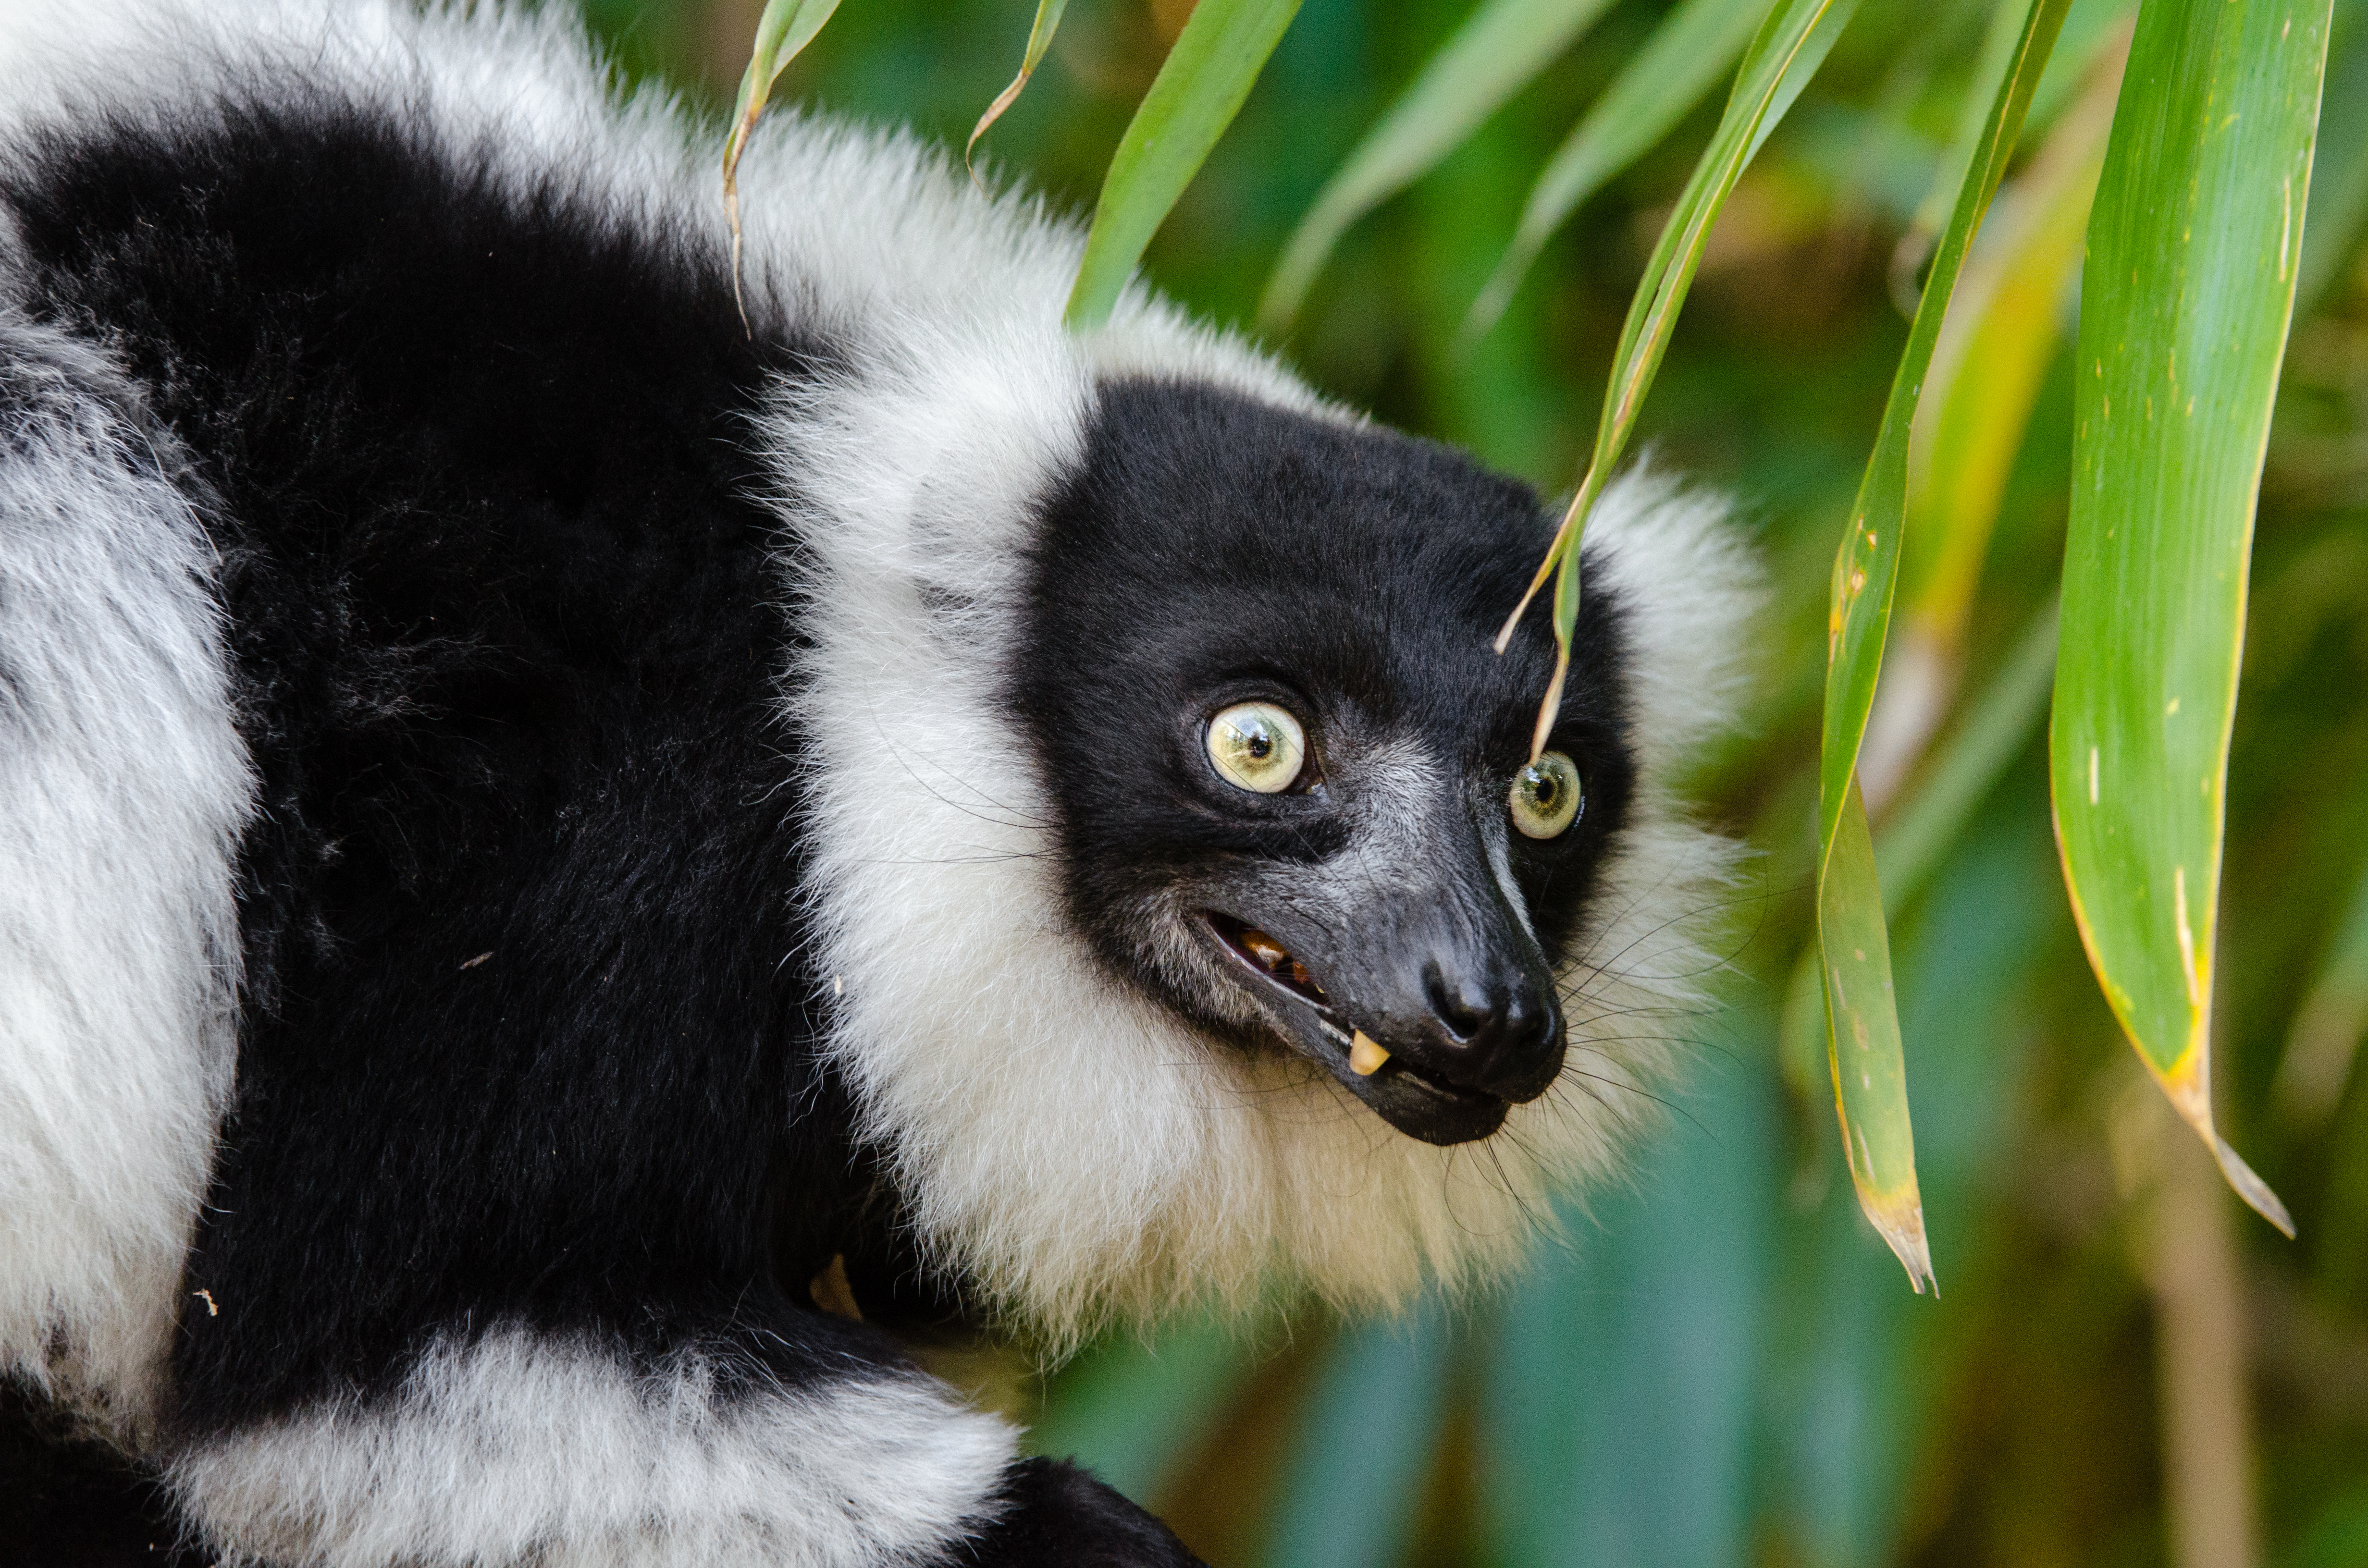
wildlife, mammal, fauna, primate, close up, vertebrate, lemur, new world monkey